Bubaigawara Station

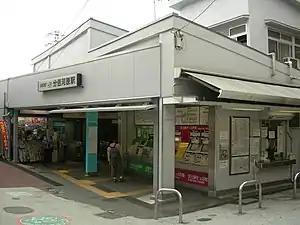
Bubaigawara Station, June 2008

is an interchange passenger railway station located in the city of Fuchū, Tokyo, Japan, operated jointly by the East Japan Railway Company (JR East) and the private railway operator Keio Corporation.